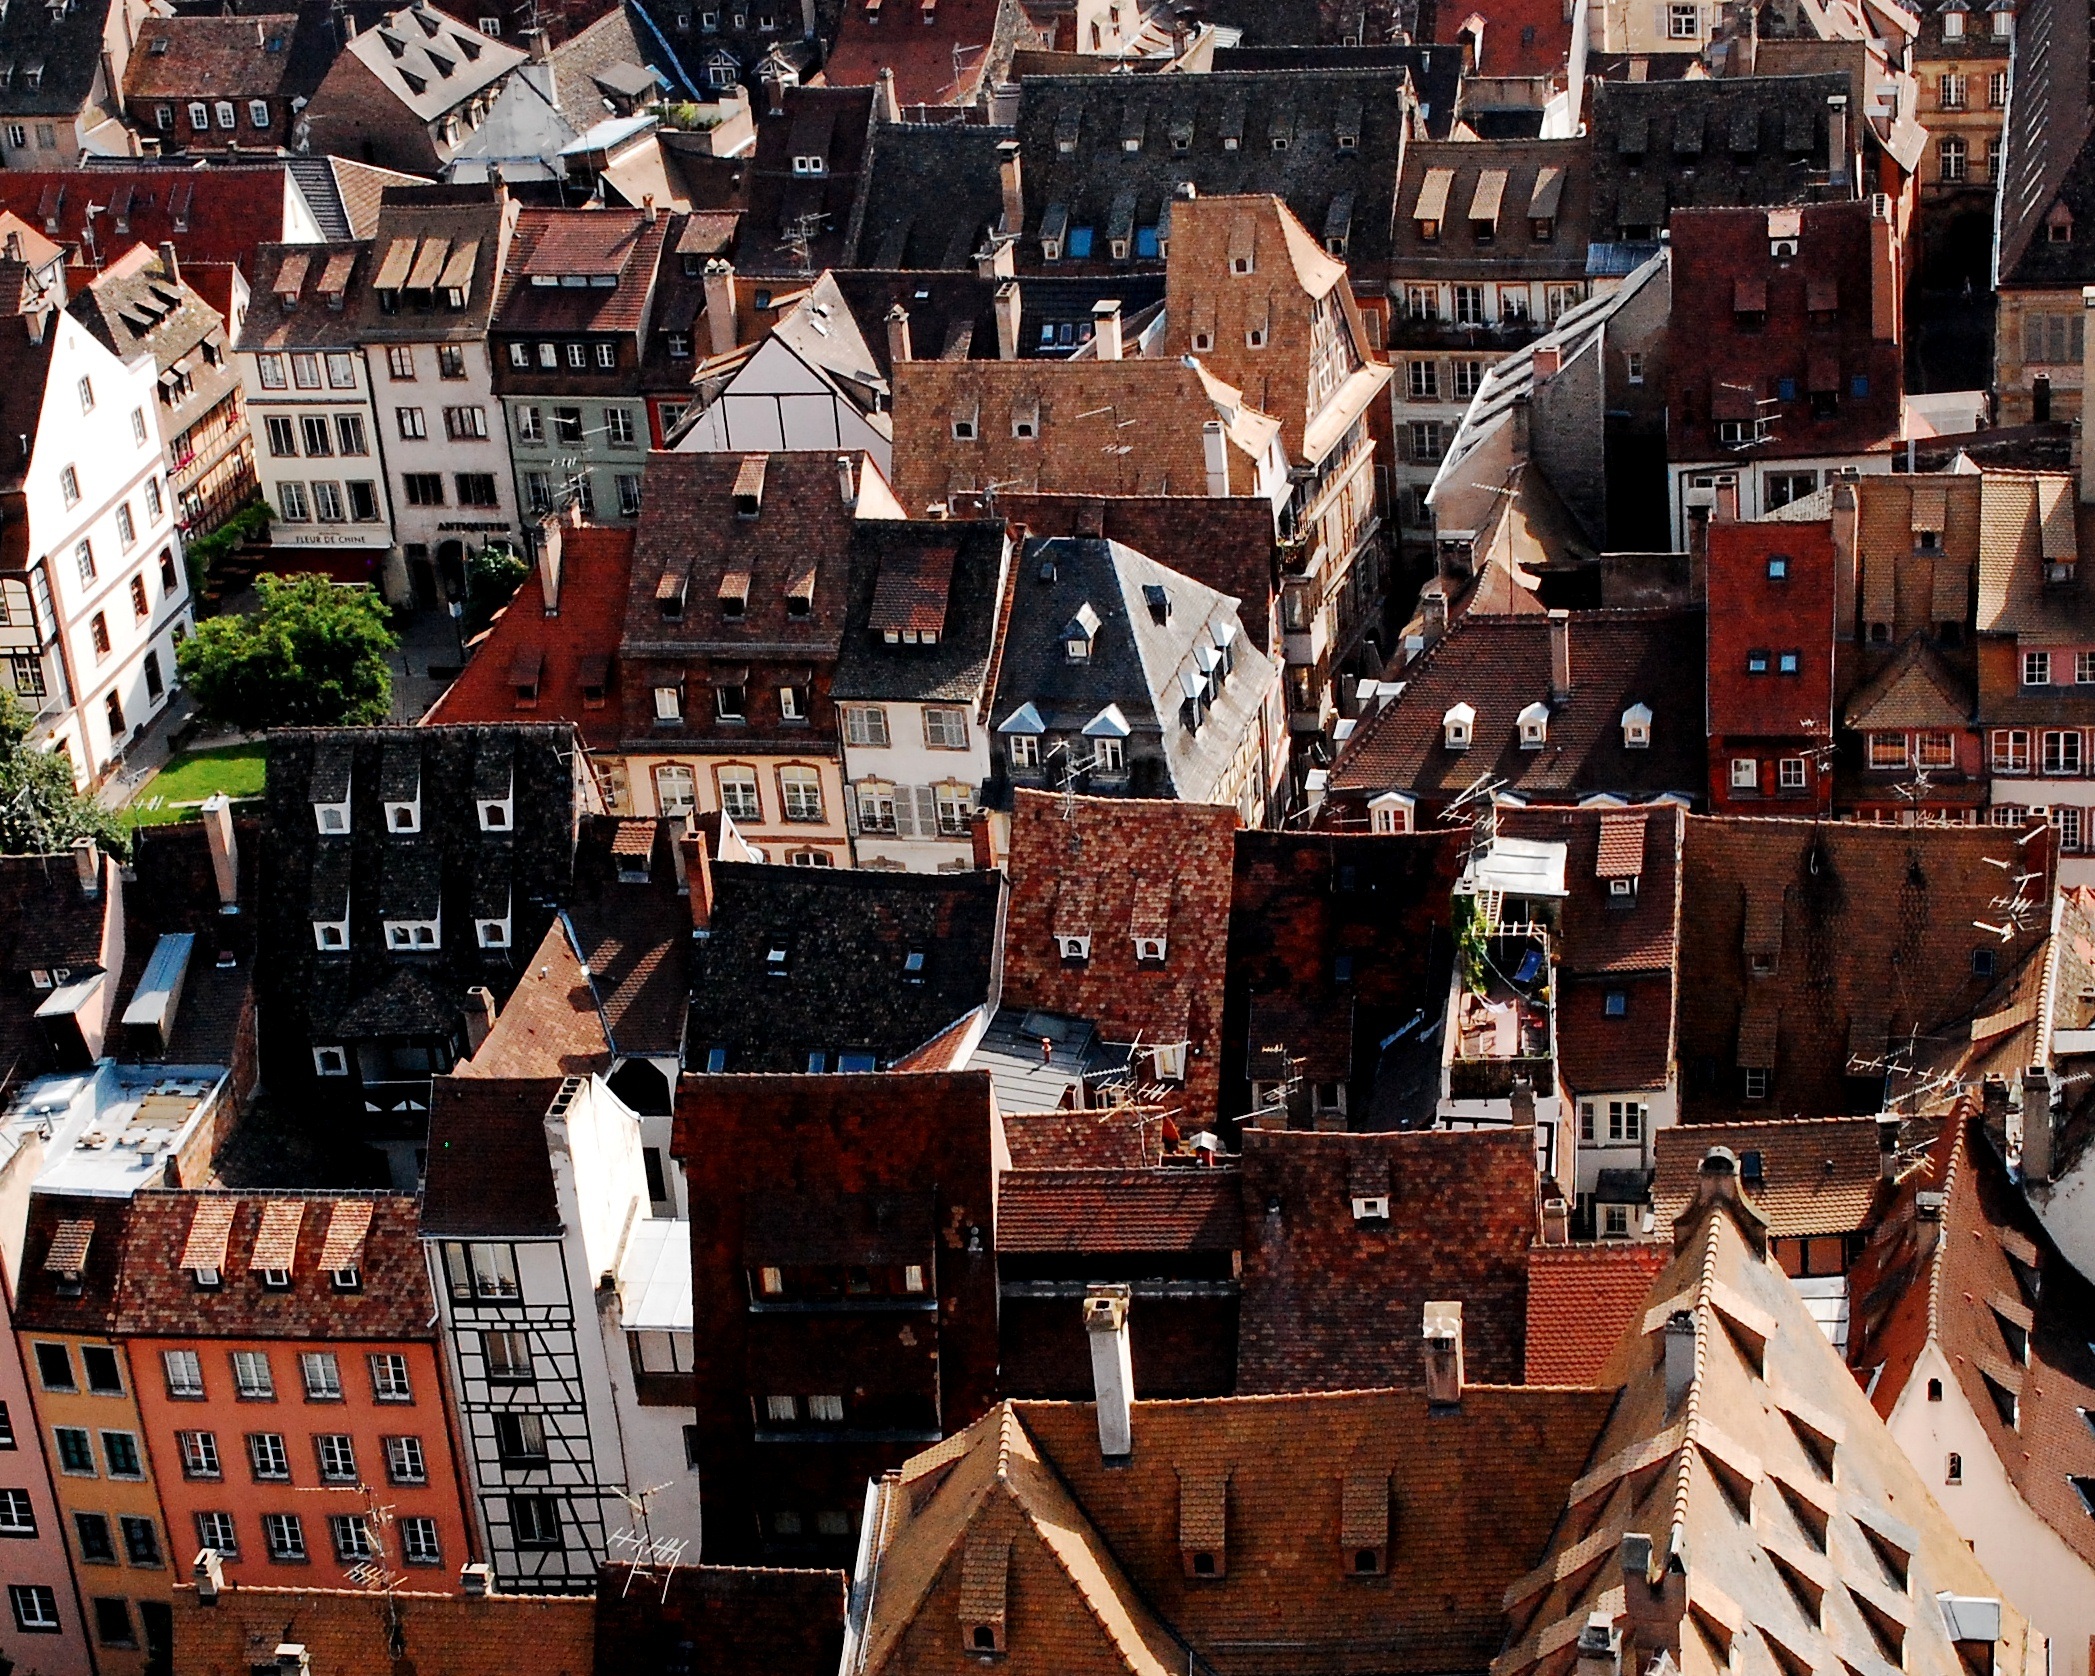
town, city, cityscape, brown, strasbourg, roofs, urban area, ancient history, human settlement